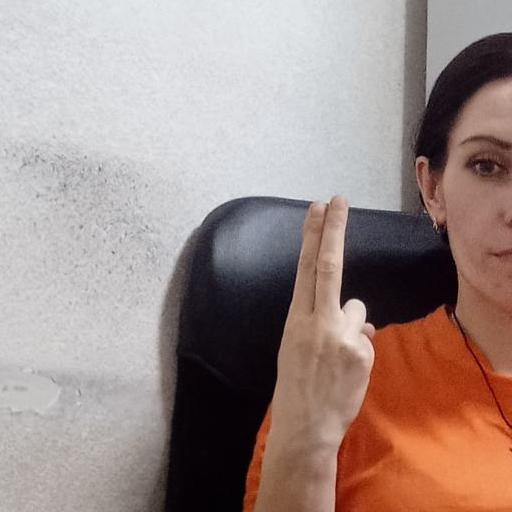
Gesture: two_up_inverted